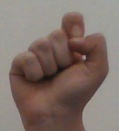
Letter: fa